Federal Convention (German Confederation)

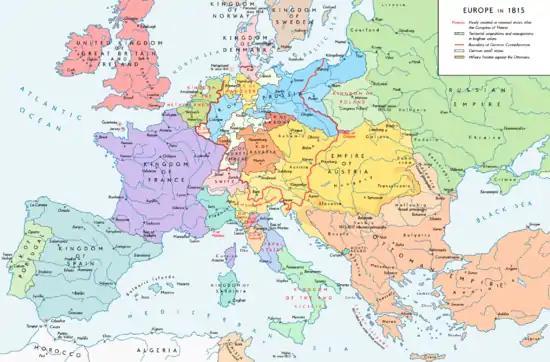
Power constellation in Europe after the Vienna Congress in 1815. In the center the German Confederation

Until the March Revolution of 1848 and again after 1851 the Federal Convention of the German Confederation was the main instrument of the reactionary forces of Germany to suppress democracy, liberalism and nationalism. For example, during 1835/36, the Federal Assembly decreed rules for censorship, which banned the works of Heinrich Heine and other authors in all states of the German Confederation.